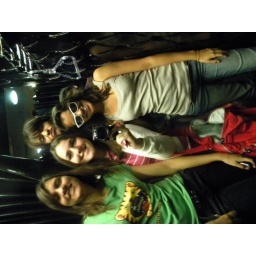
Boys boys boys we like boys in cars